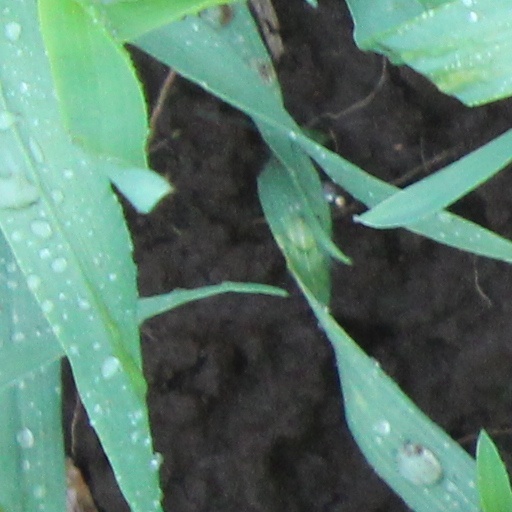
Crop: wheat